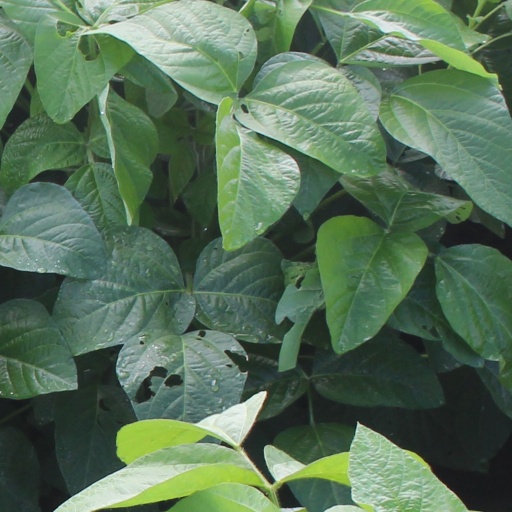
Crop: soybean